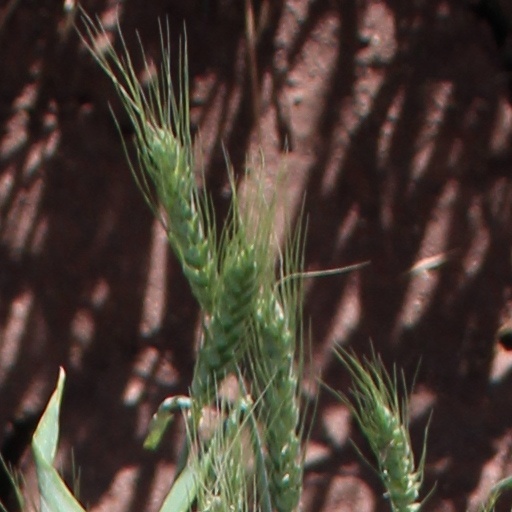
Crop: wheat